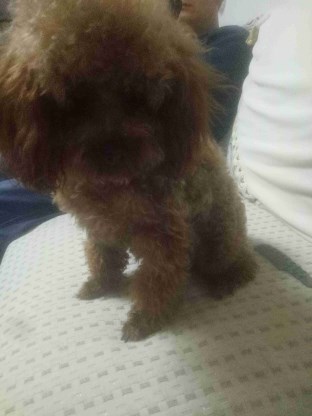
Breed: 7449-n000128-teddy